Sharpstown, Houston

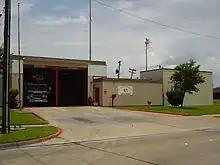
Fire Station 51 Sharpstown

The Houston Fire Department operates the Fire Station 51 Sharpstown along Bellaire Boulevard, a part of Fire District 68. Station 51 opened in 1962. Since then it had two facelifts and a renovation in the financial year of 1999.